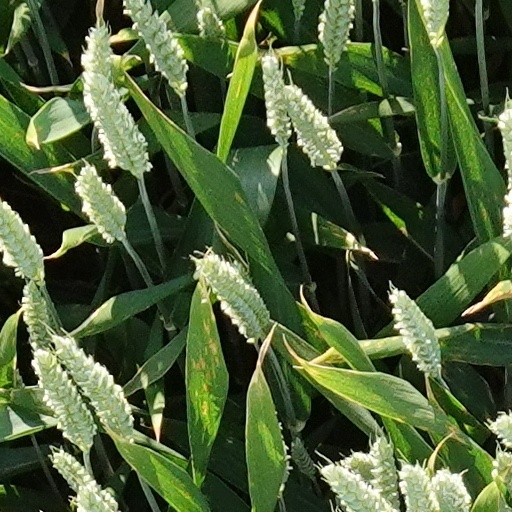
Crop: wheat